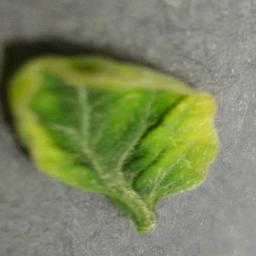
Label: Tomato___Tomato_Yellow_Leaf_Curl_Virus